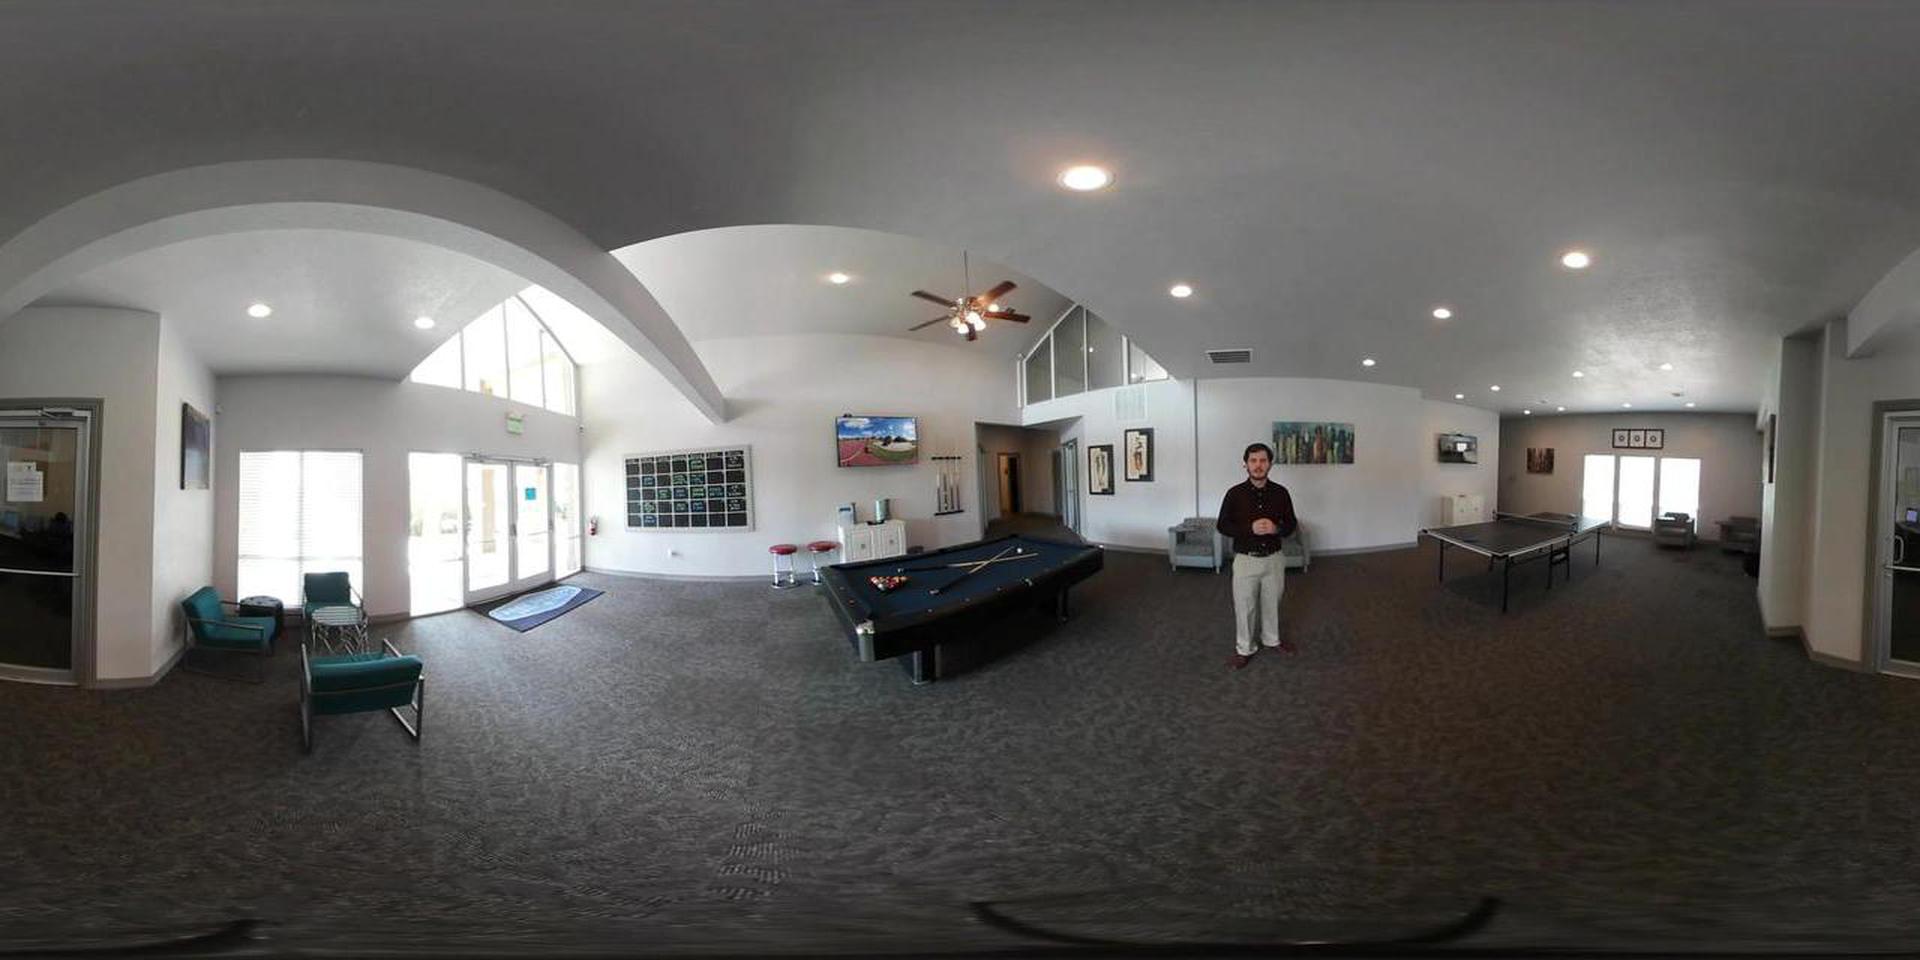
Referred object: the ping-pong table by the window

Referred object: the blue pool table